Wubong

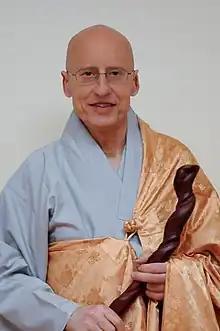

Zen Master Wu Bong Sunim, born Jacob Perl, was a Zen master and monk in the Kwan Um School of Zen. Wu Bong Sunim was the head teacher of the European Kwan Um School of Zen until his death in April 2013.